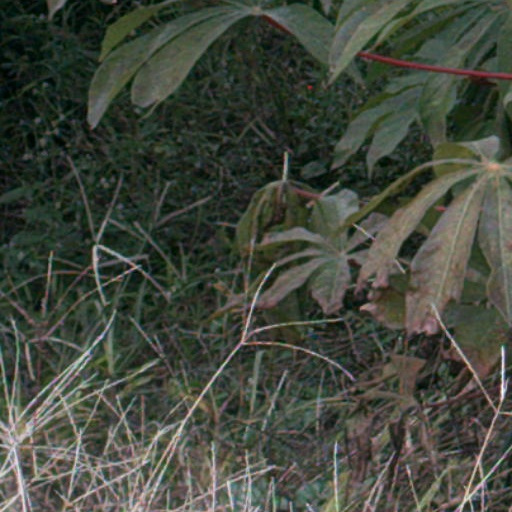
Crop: cassava